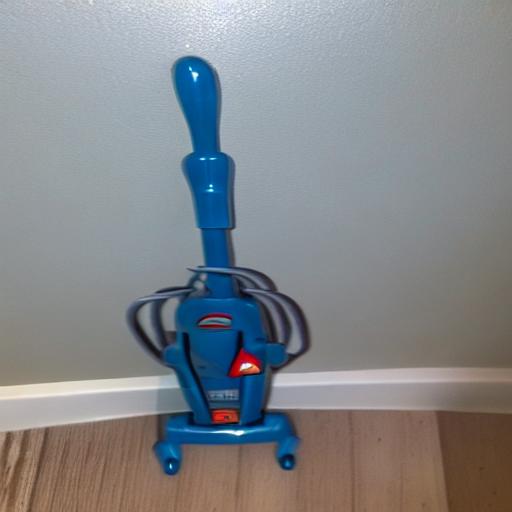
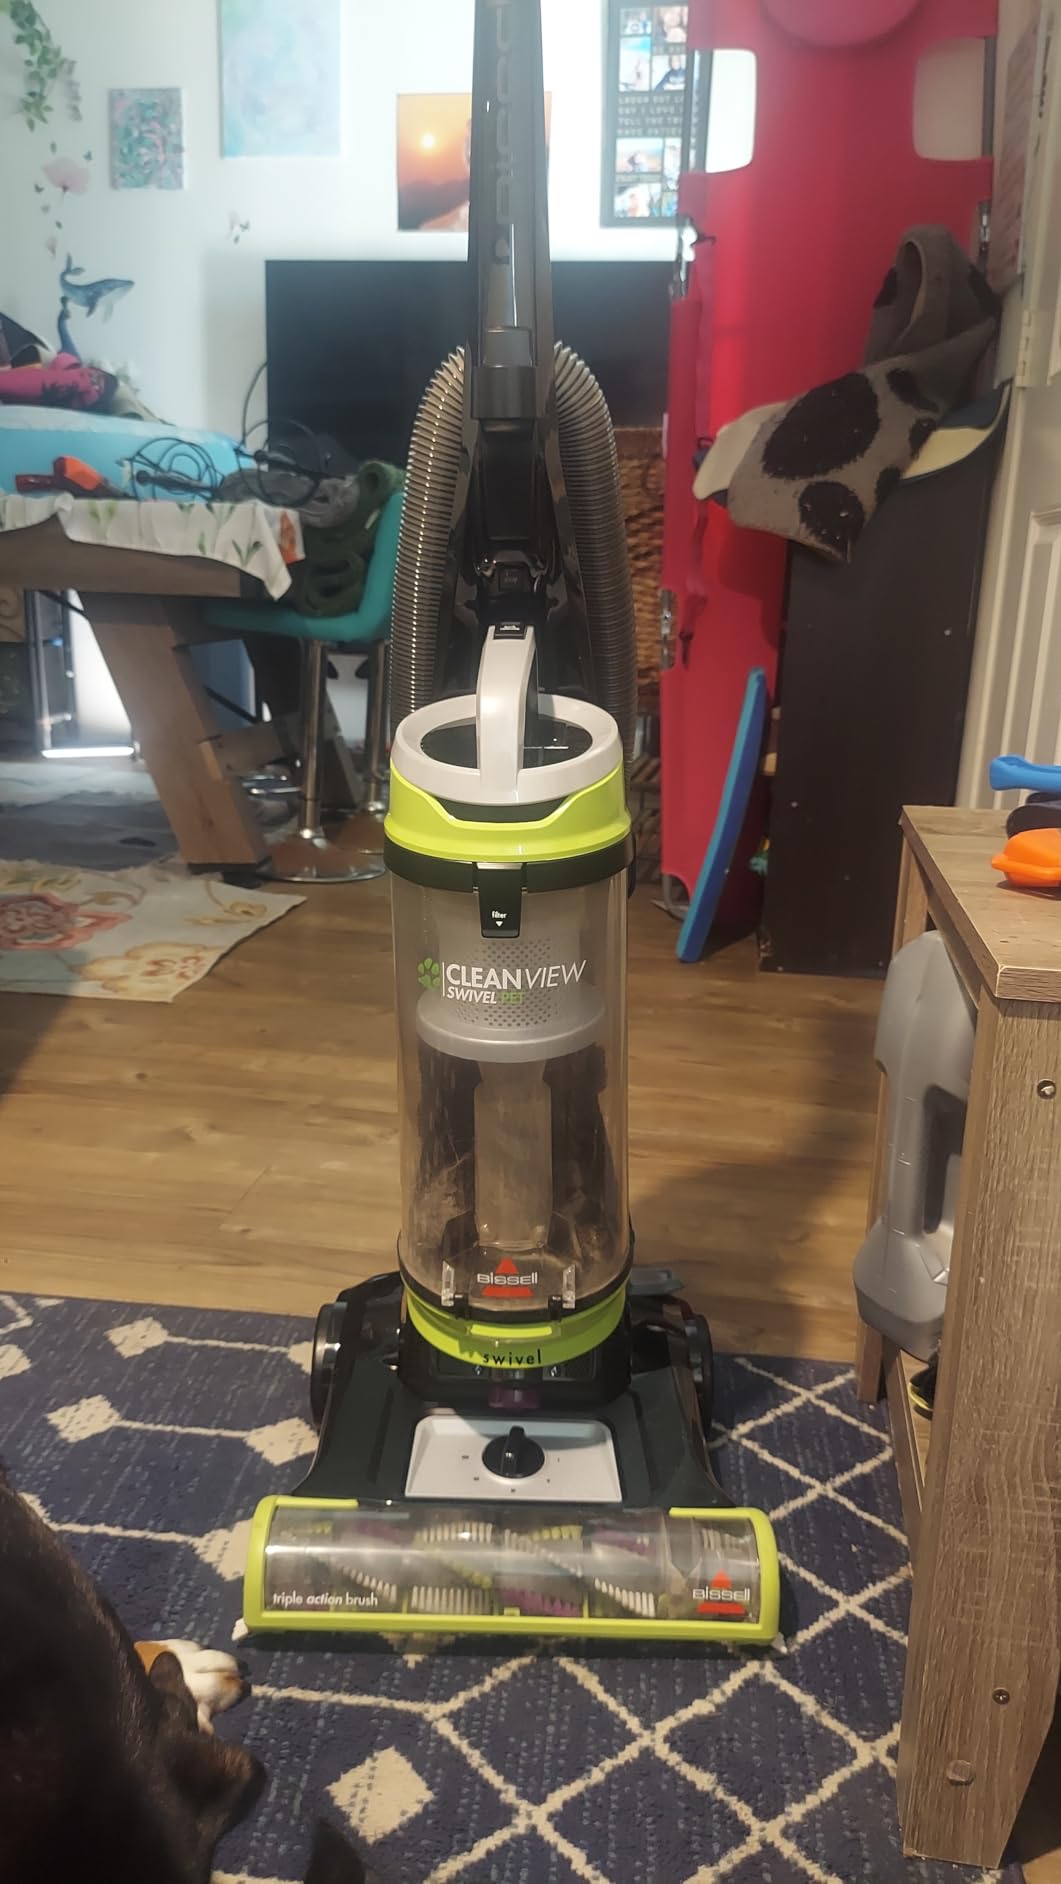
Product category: items_vacuum
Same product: no